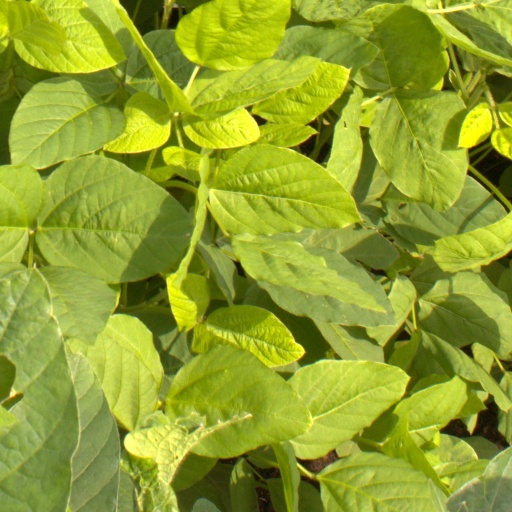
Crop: soybean